Elizabeth Polack

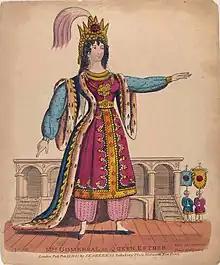
Mrs Gomersal as Queen Esther in "King Anasuerus" (London: J.K. Green, 1837) (<a href="https%3A//digitalcollections.nypl.org/items/510d47dd-ecc1-a3d9-e040-e00a18064a99">NYPL

Few historical records survive which detail Elizabeth Polack's life. Although neither the year nor place of her birth, nor her death, are now known, evidence of her activity as a playwright in London between 1830 and 1838 remains. Contemporary records credit her with five plays, only two of which, "Esther, the Royal Jewess; or The Death of Haman" and "St. Clair of the Isles; or The Outlaw of Barra", have survived.